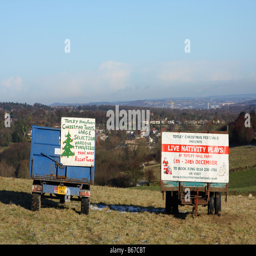
trailers advertising trees for sale in a field